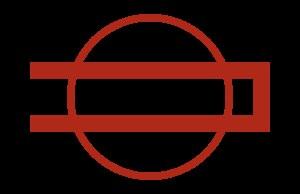
Le métro d'Osaka ou le métro municipal d'Osaka, est un réseau de transports en commun au Japon desservant la municipalité d'Osaka et sa proche banlieue.